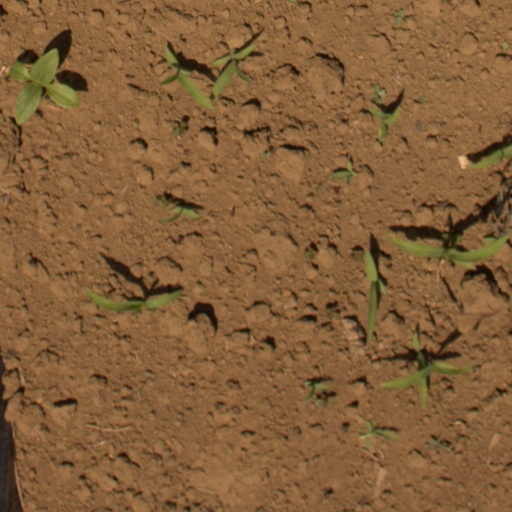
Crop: Jerusalem artichoke